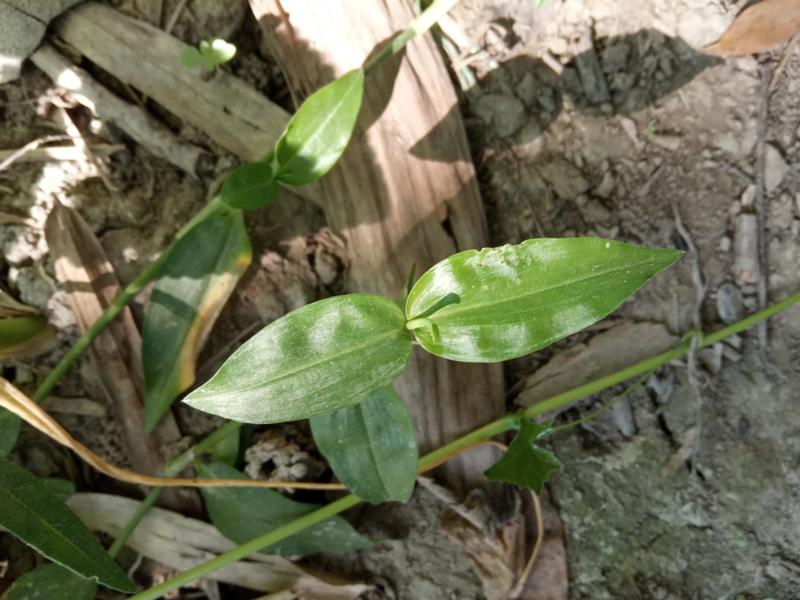
Weed species: Commelina benghalensis